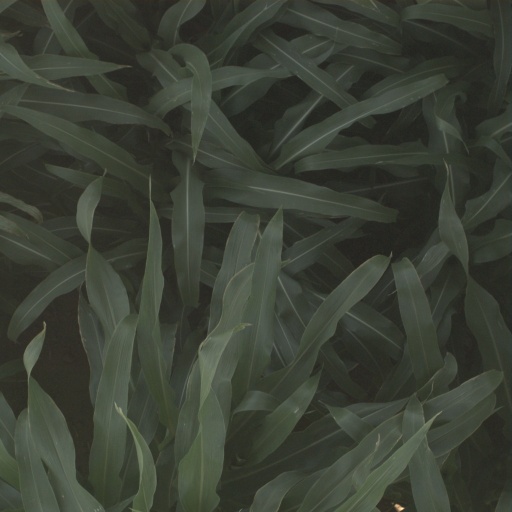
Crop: sorghum